Sognefjord

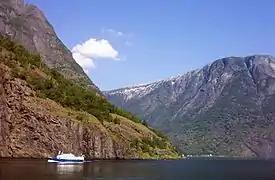
Nærøyfjord

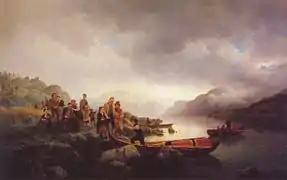
1853 painting of Sognefjord by Hans Gude and Adolph Tidemand.

Boats connect settlements along the fjord and its sidearms. Larger villages on the fjord and its branches include Leirvik, Ytre Oppedal, Vadheim, Høyanger, Vikøyri, Balestrand, Hermansverk, Sogndalsfjøra, Gudvangen, Flåm, Aurlandsvangen, Lærdalsøyri, Årdalstangen, Gaupne and Solvorn. Gudvangen is situated by the Nærøyfjord, a branch of the Sognefjord particularly noted for its unspoiled nature and dramatic scenery, and only across at its narrowest point. Together with the Geirangerfjord in Møre og Romsdal, the Nærøyfjord is a UNESCO World Heritage Site. From the village of Flåm, the Flåm Railway climbs up to Myrdal Station in a distance of only — one of the steepest unassisted railway climb in the world.